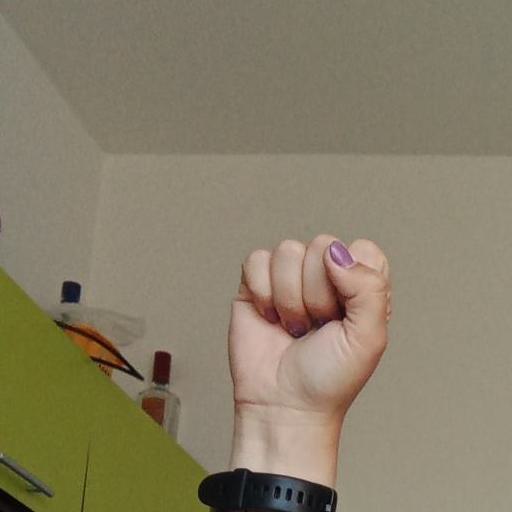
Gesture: fist